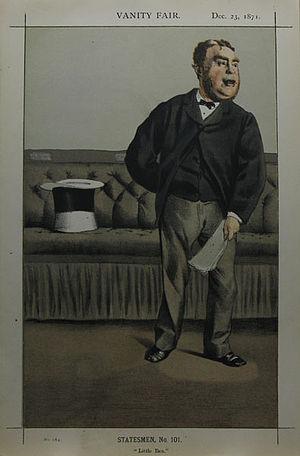
George Cavendish-Bentinck était un homme politique conservateur britannique élu à la Chambre des communes de 1859 à 1891.